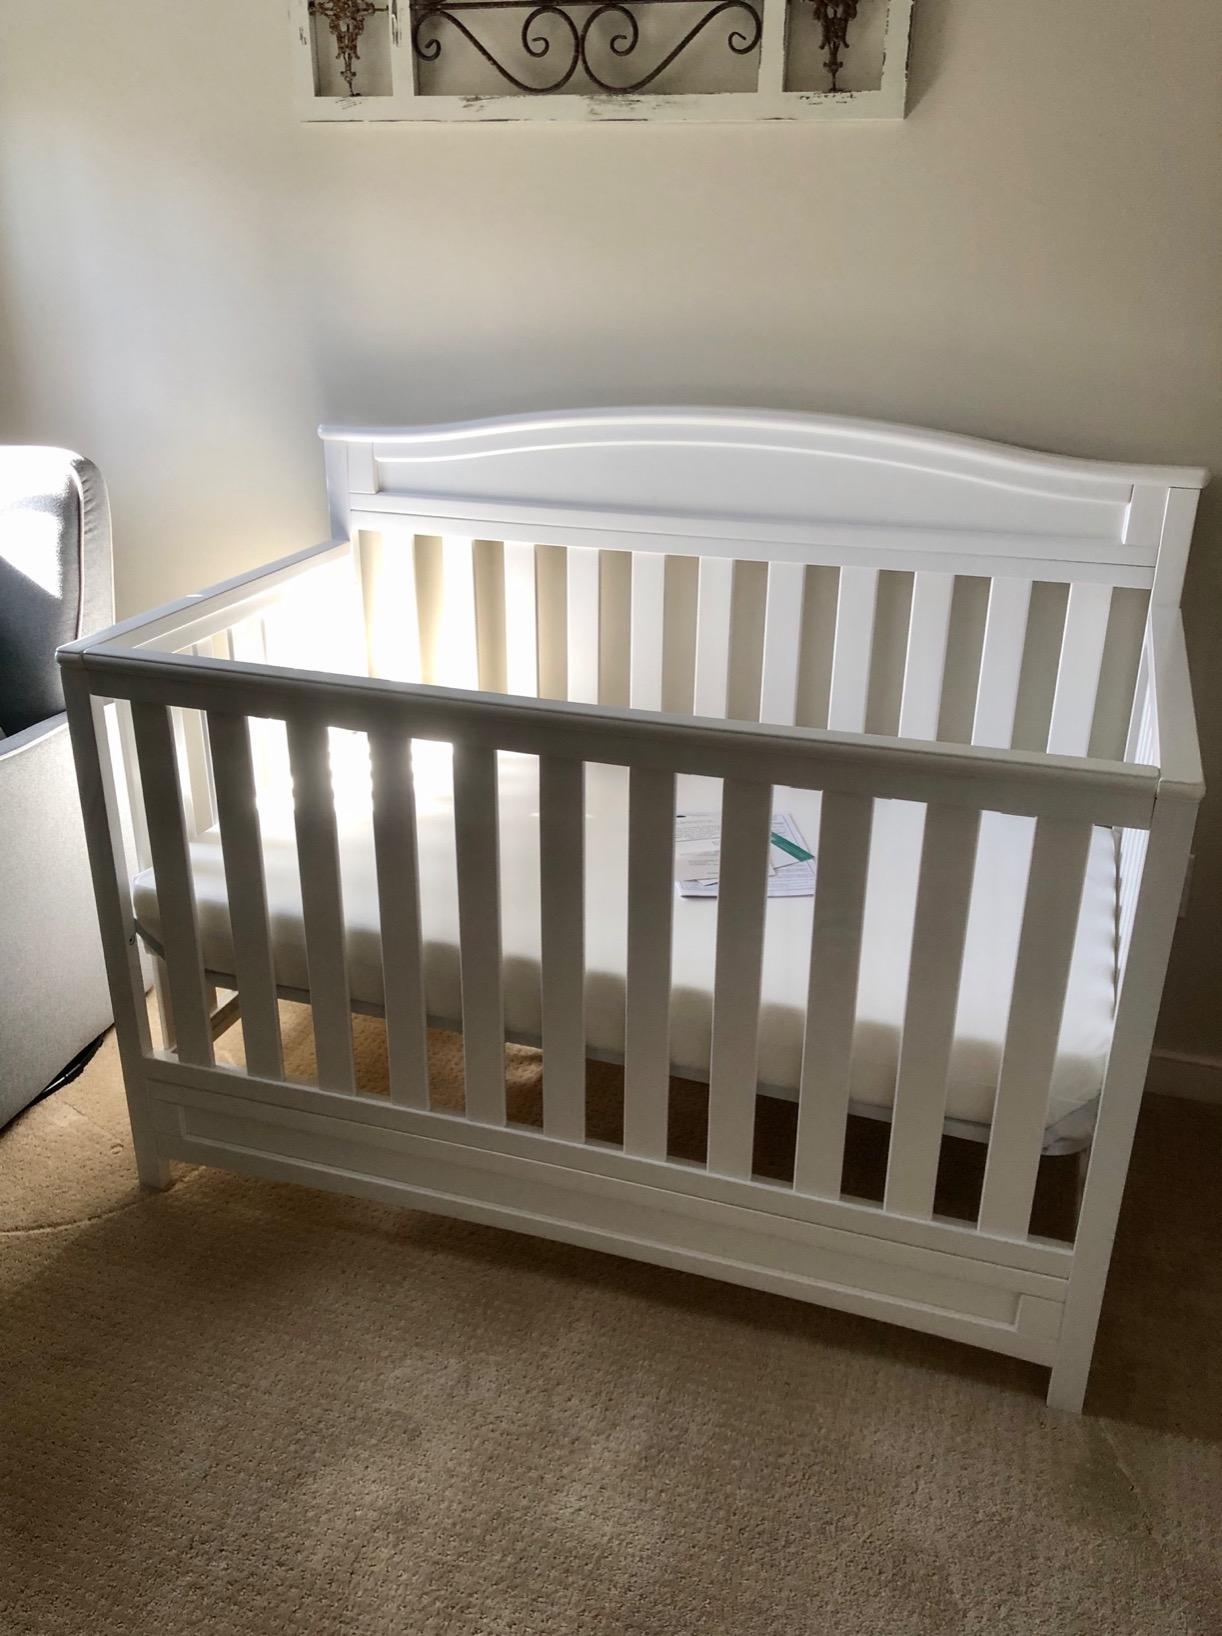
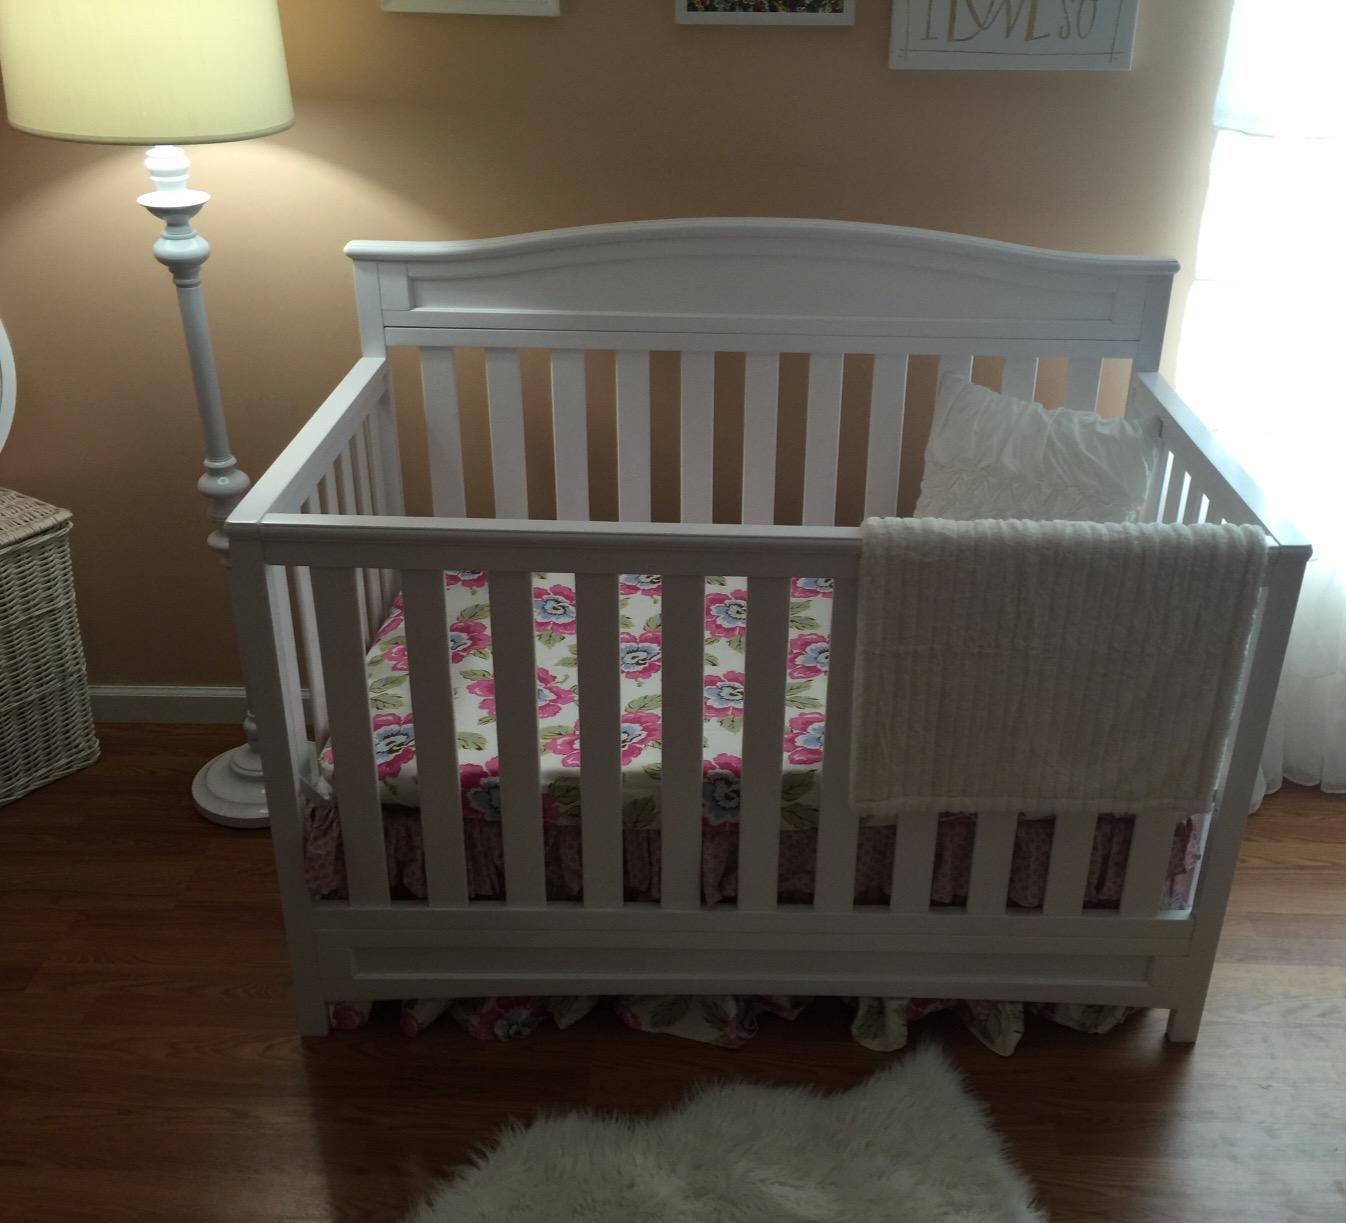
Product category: products_crib
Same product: yes